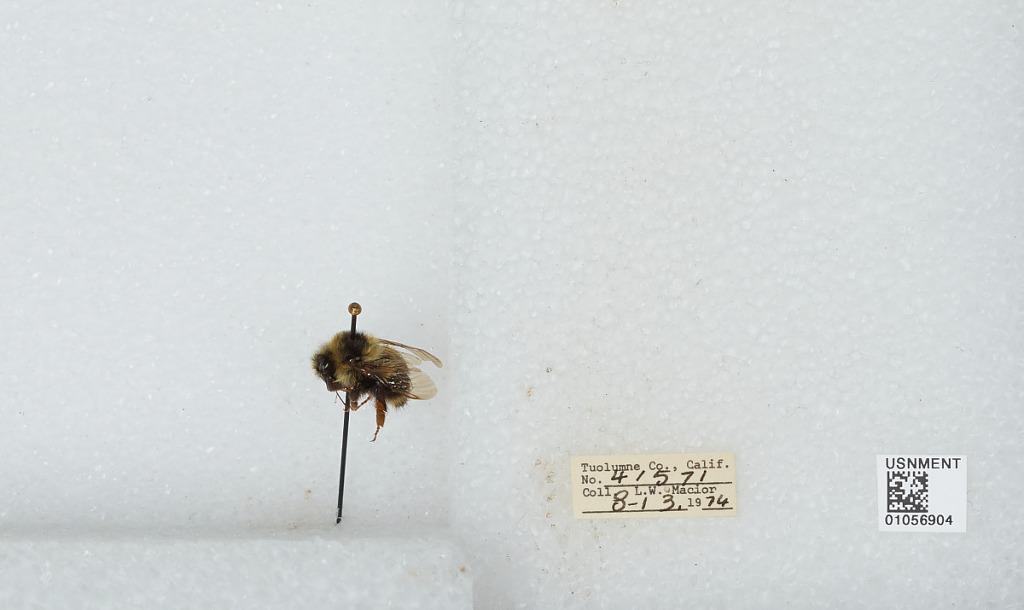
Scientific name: Bombus bifarius nearcticus
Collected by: L. Macior
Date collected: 1974-8-13
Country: United States
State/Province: California
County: Tuolumne
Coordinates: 38.02, -119.93